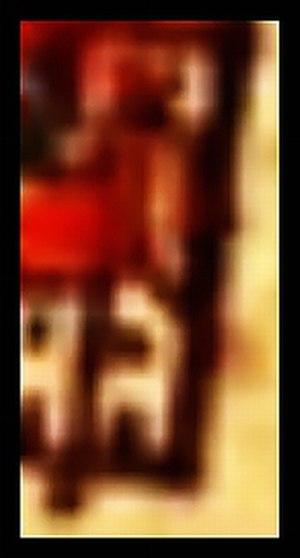
Hôtel de Testars, nº
La rue de Braque est une rue de Paris située en plein cœur du quartier du Marais dans le 3ᵉ arrondissement.